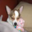
Label: dog